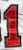
Number: 1